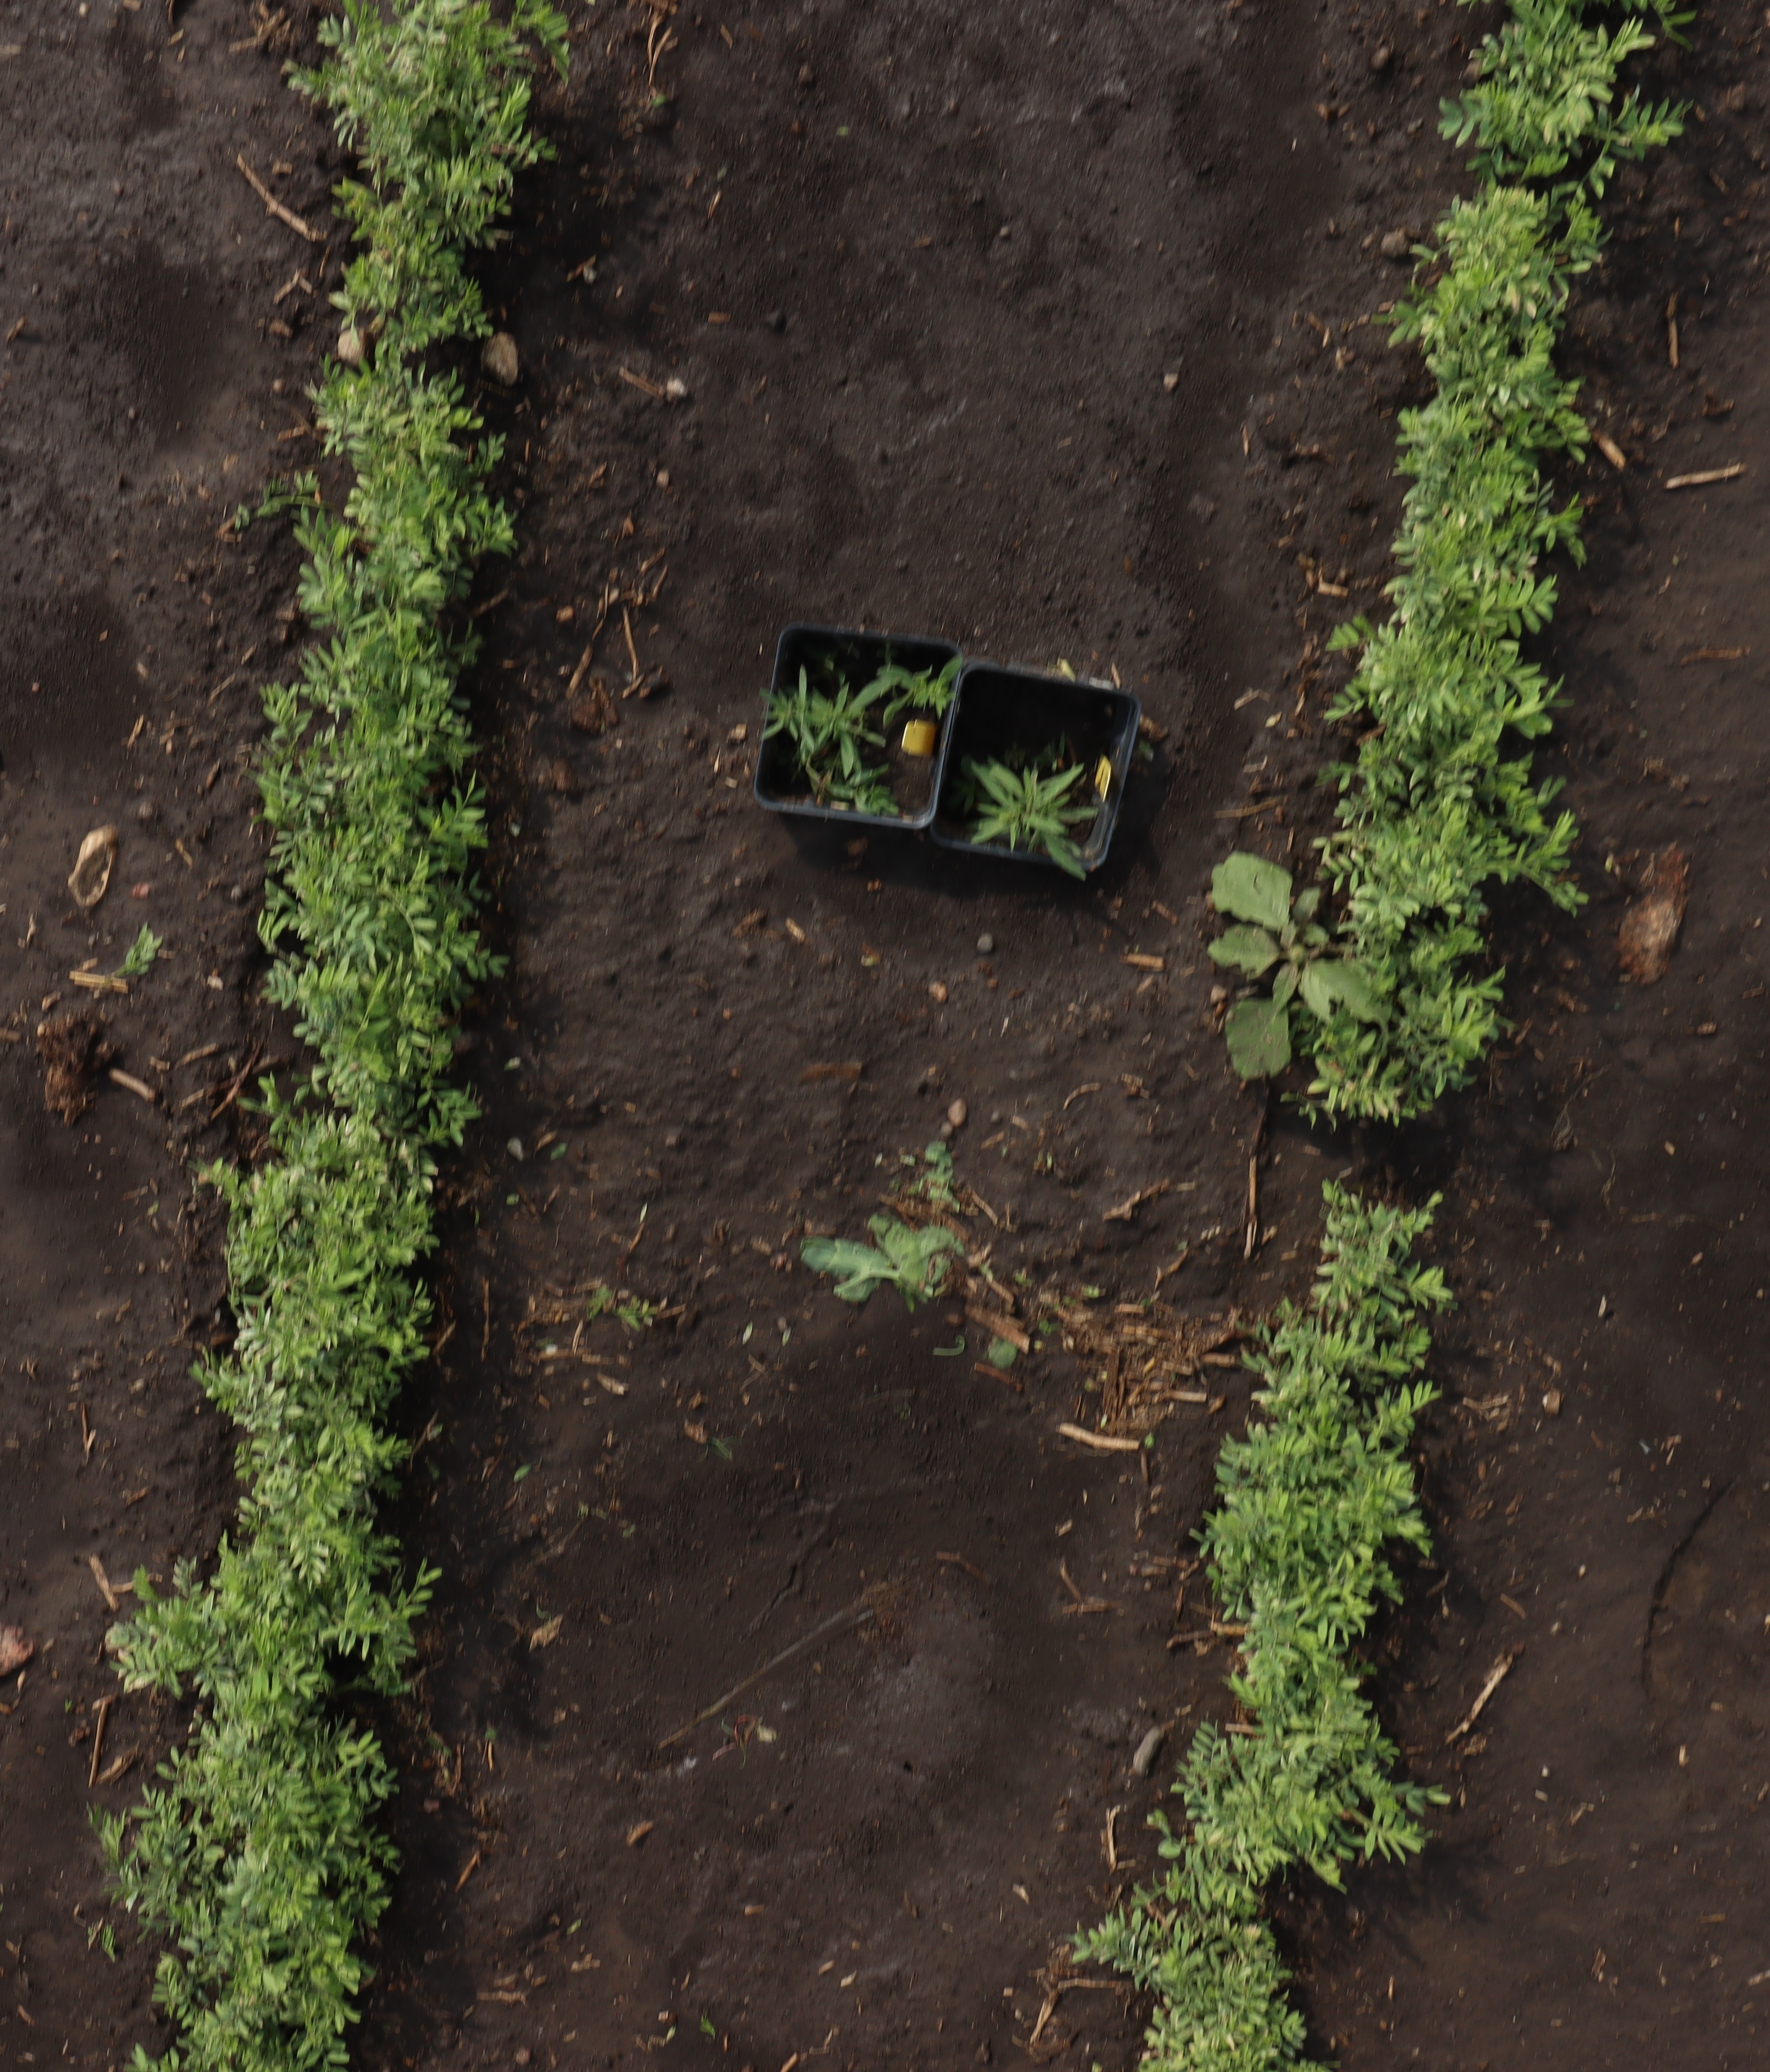
Crop: Lentil
Objects: Lentil, Lentil, Lentil, Lentil, Lentil, Lentil, Lentil, Lentil, Lentil, Lentil